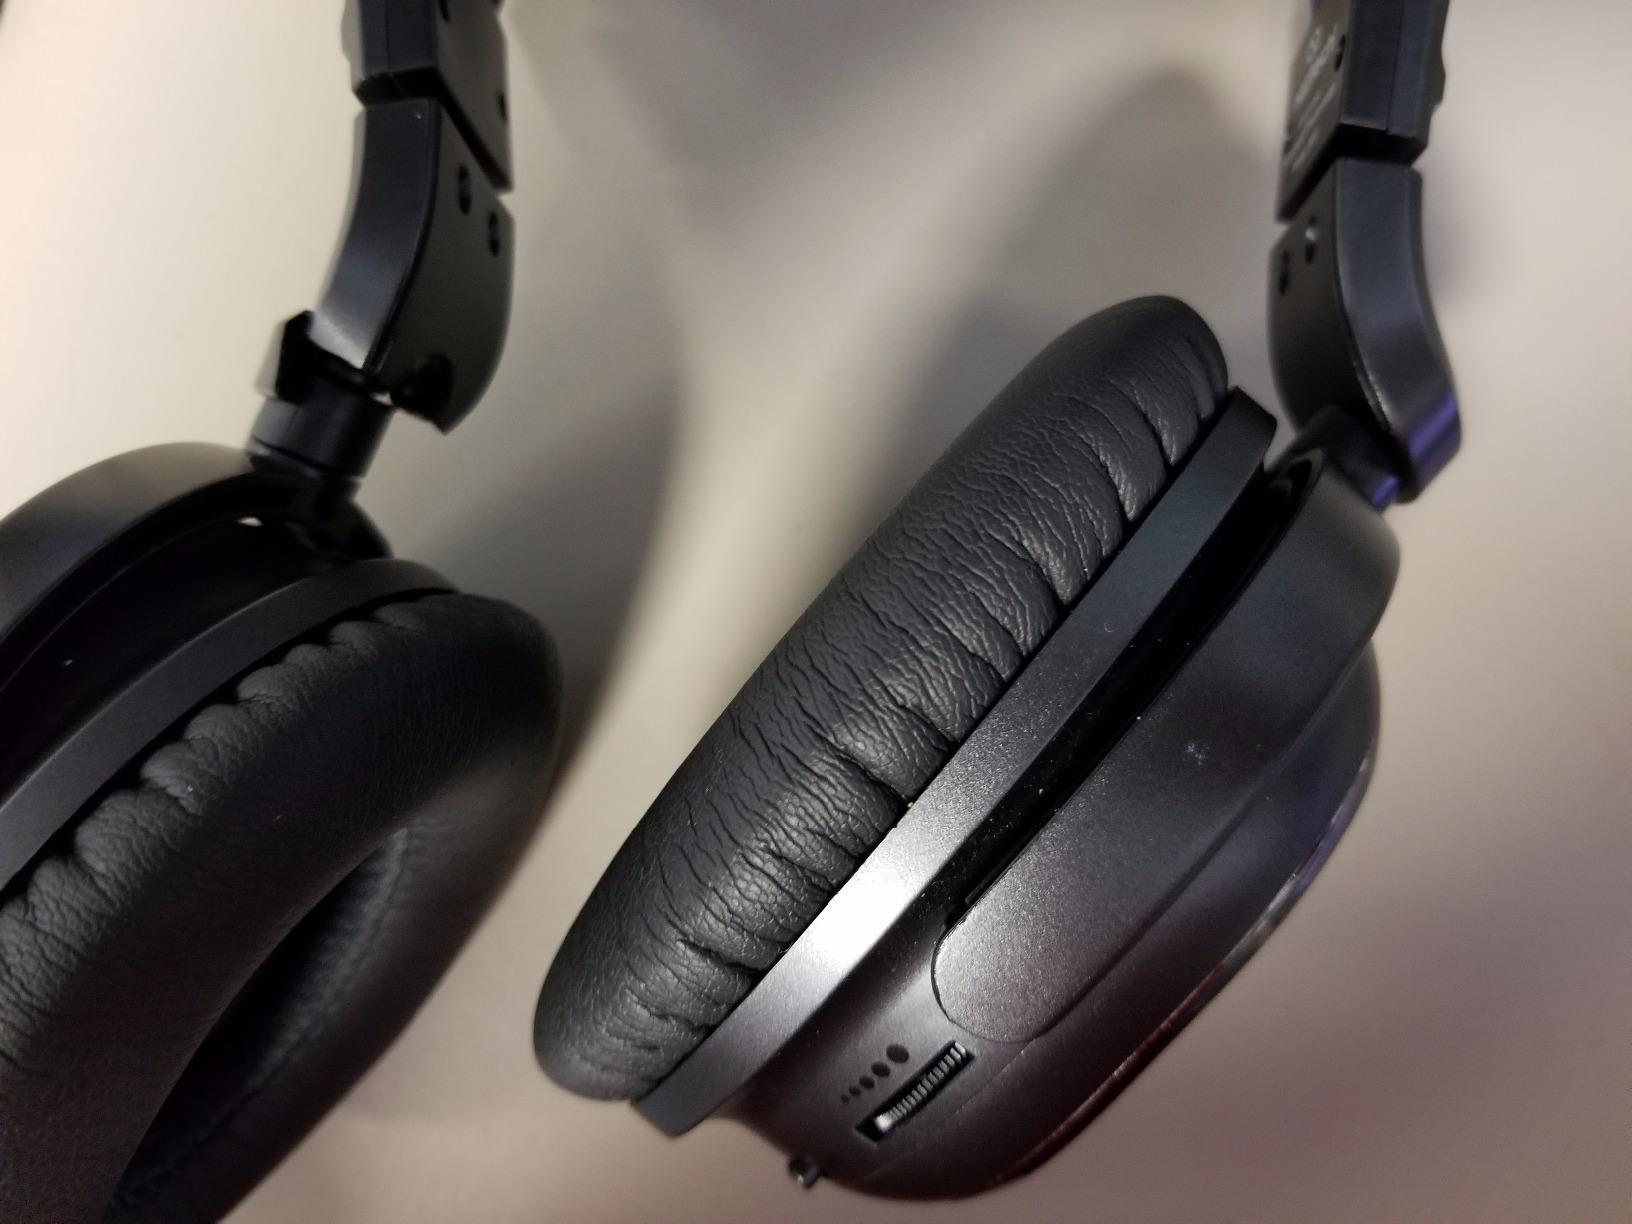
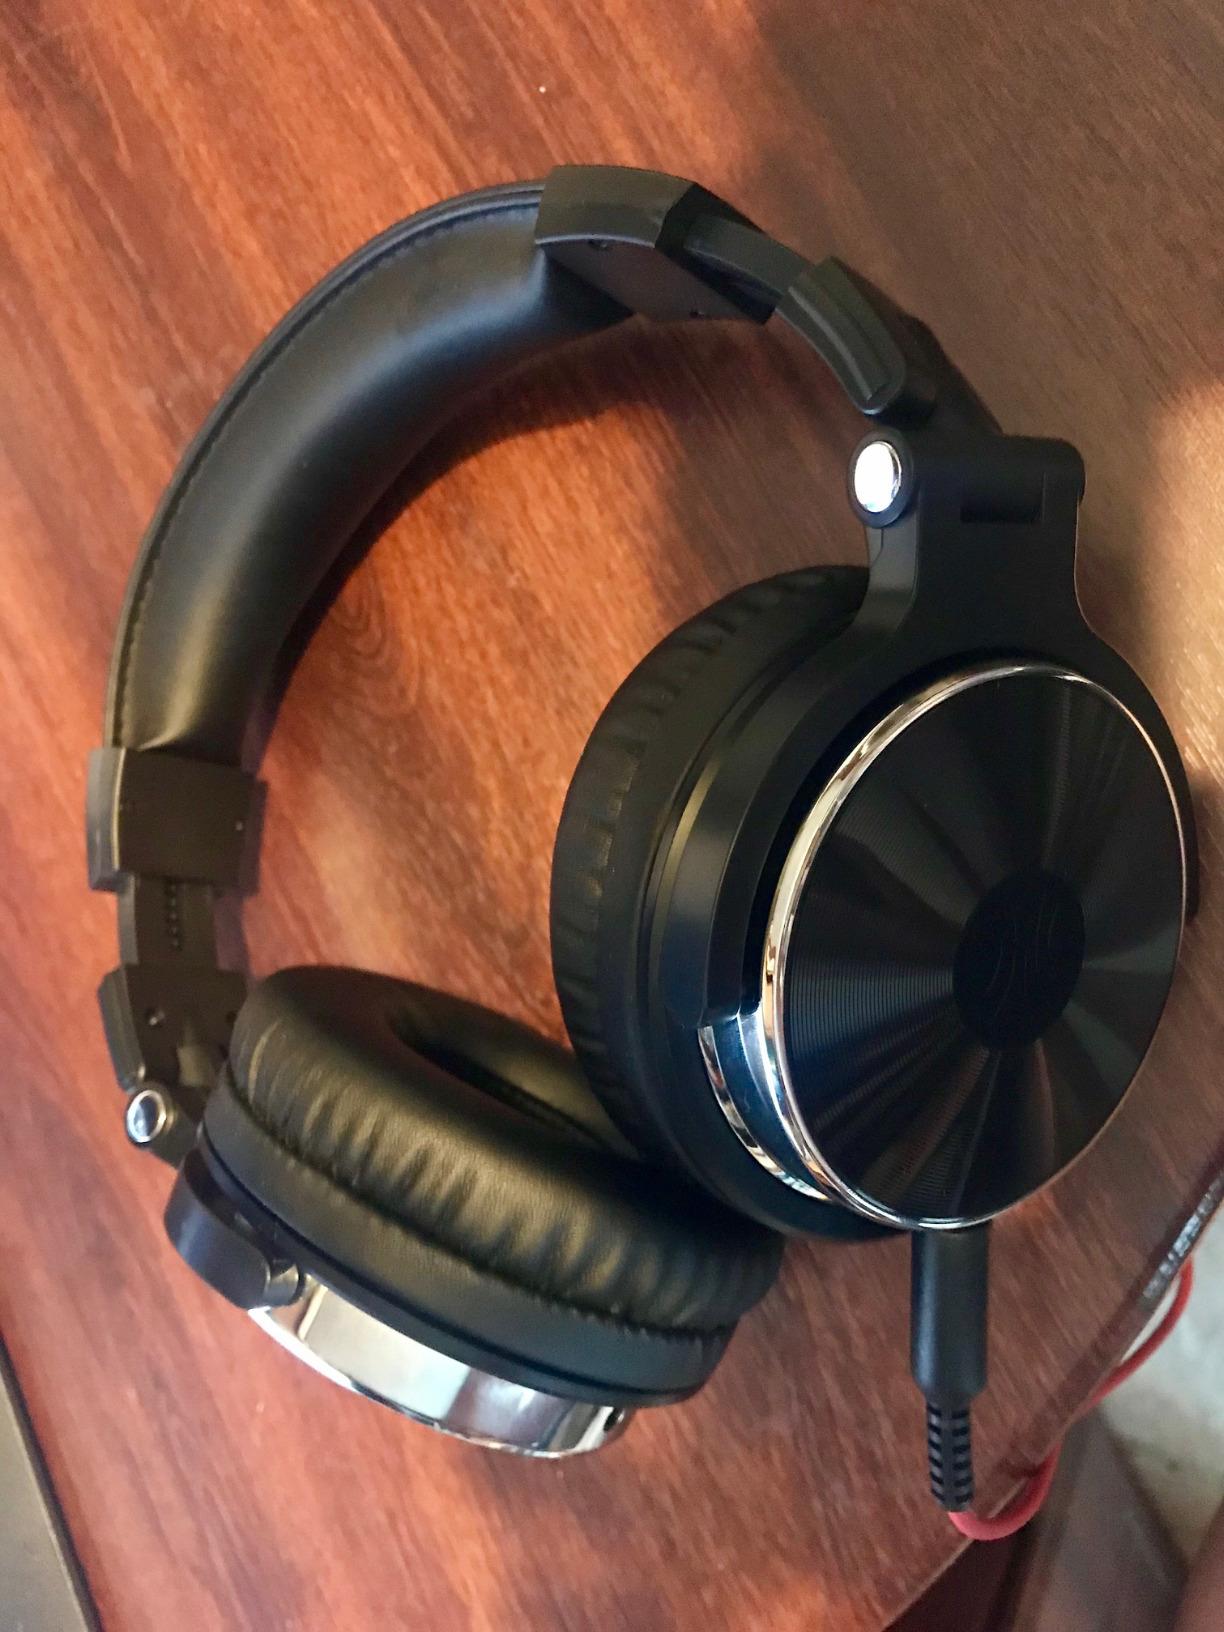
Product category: headphones
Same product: no